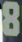
Number: 8